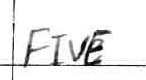
Label: five